Achyuta of Panchala

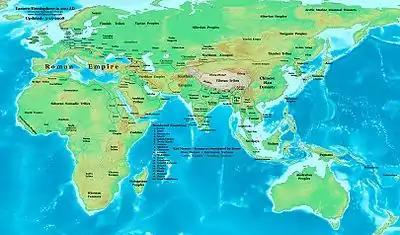
Panchala around the time of Achyuta

The coins of Achyuta found from Ahichatra have a wheel of eight spokes on the reverse and the legend "Achyu" on the obverse.